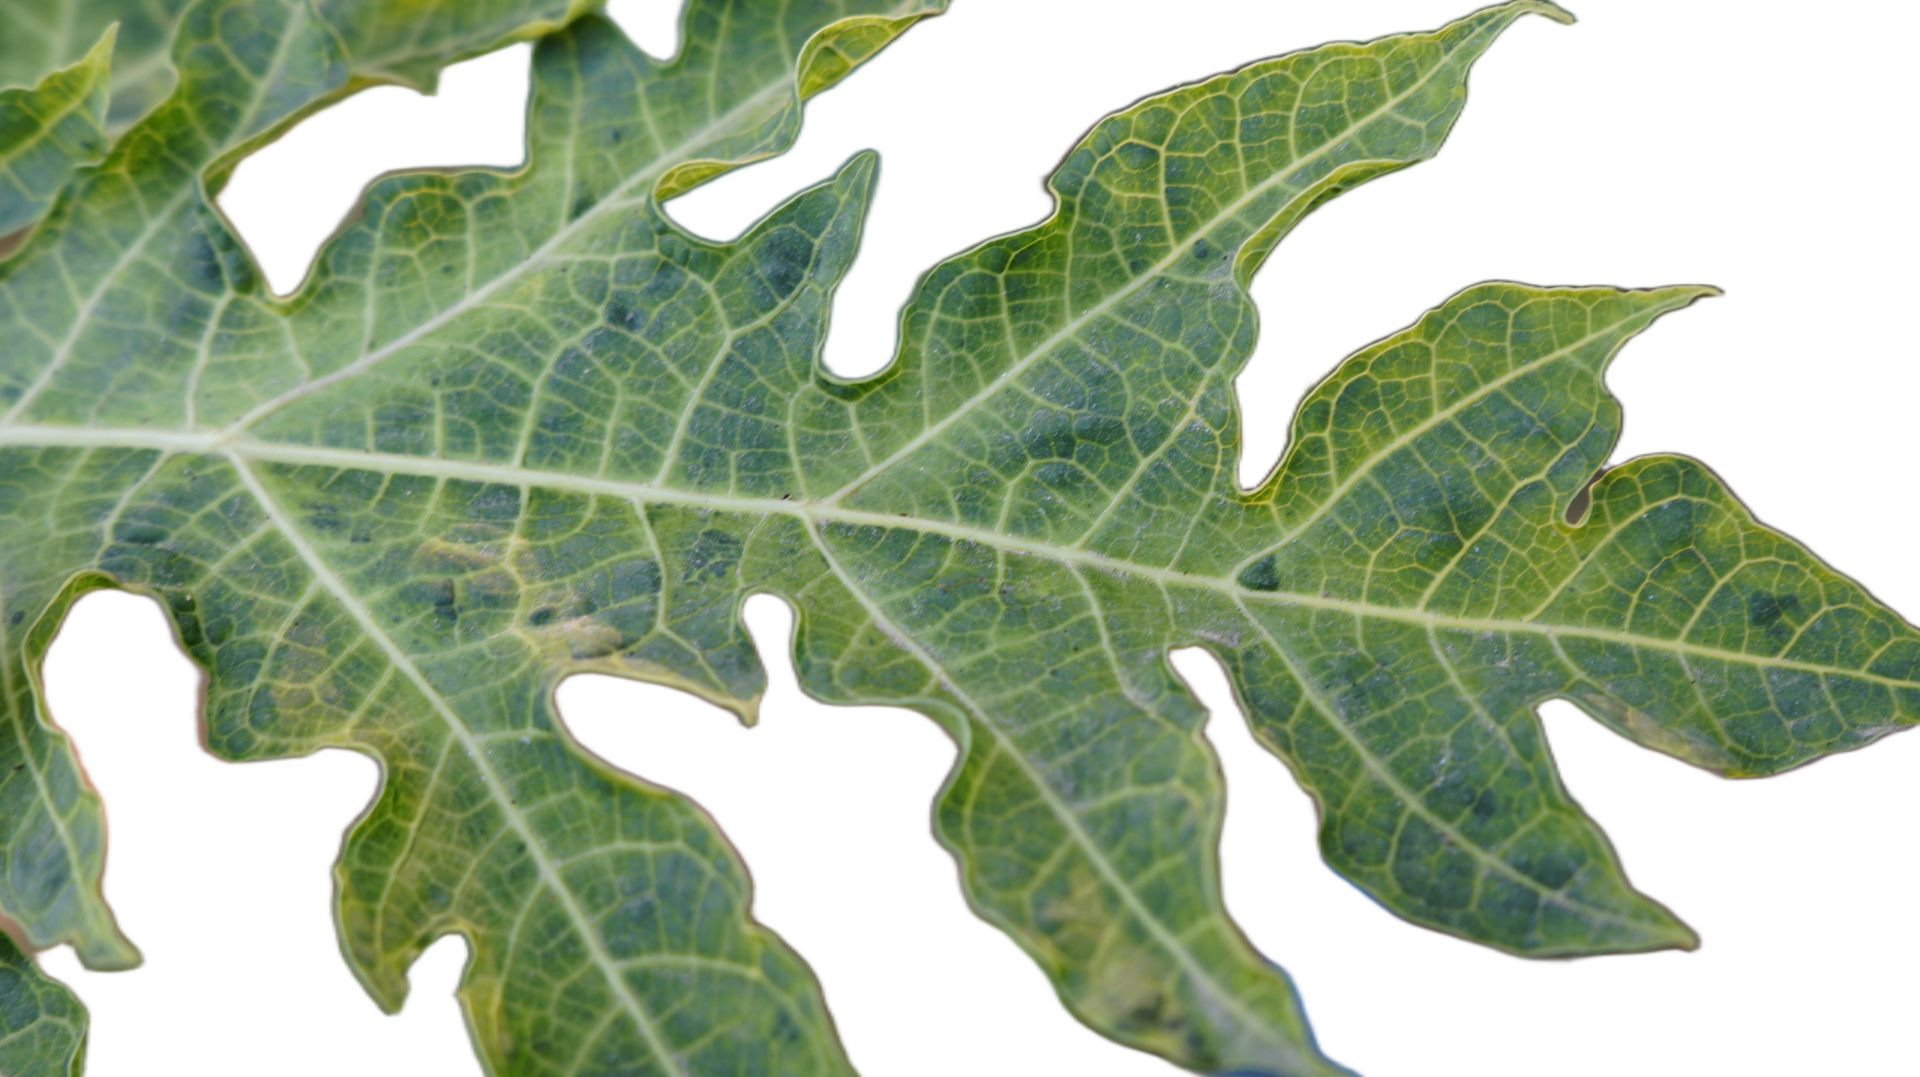
Crop: Papaya
Label: Curled_Yellow_Spot